2001 Florida Gators football team

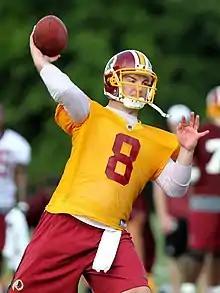
Rex Grossman with the Redskins.

Florida traveled to Lexington and beat the Kentucky Wildcats 44–10. Grossman passed for 302 yards and four touchdowns.